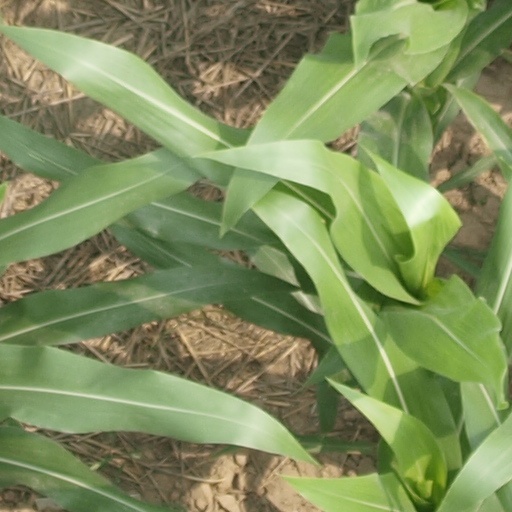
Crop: maize; corn